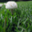
Label: mushroom